Landover Hills, Maryland

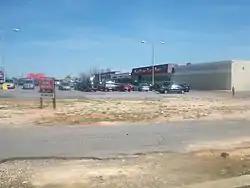
The Crestview Square shopping center

The town's fire department is a combination career/volunteer fire department and operates an engine company, a BLS ambulance, an ALS medic unit, and a medical ambulance bus.